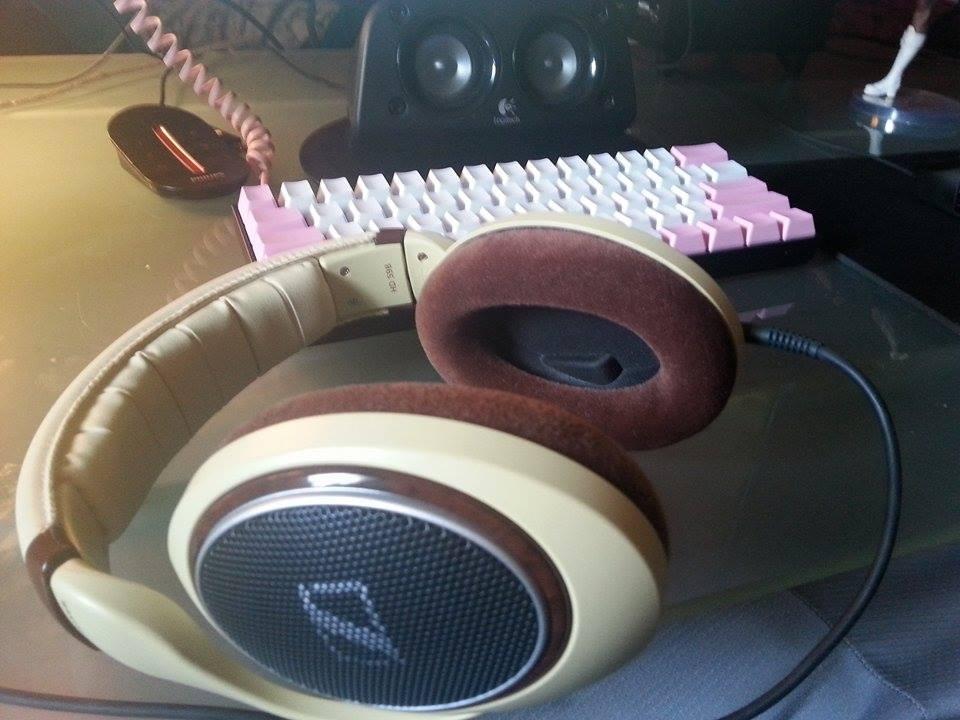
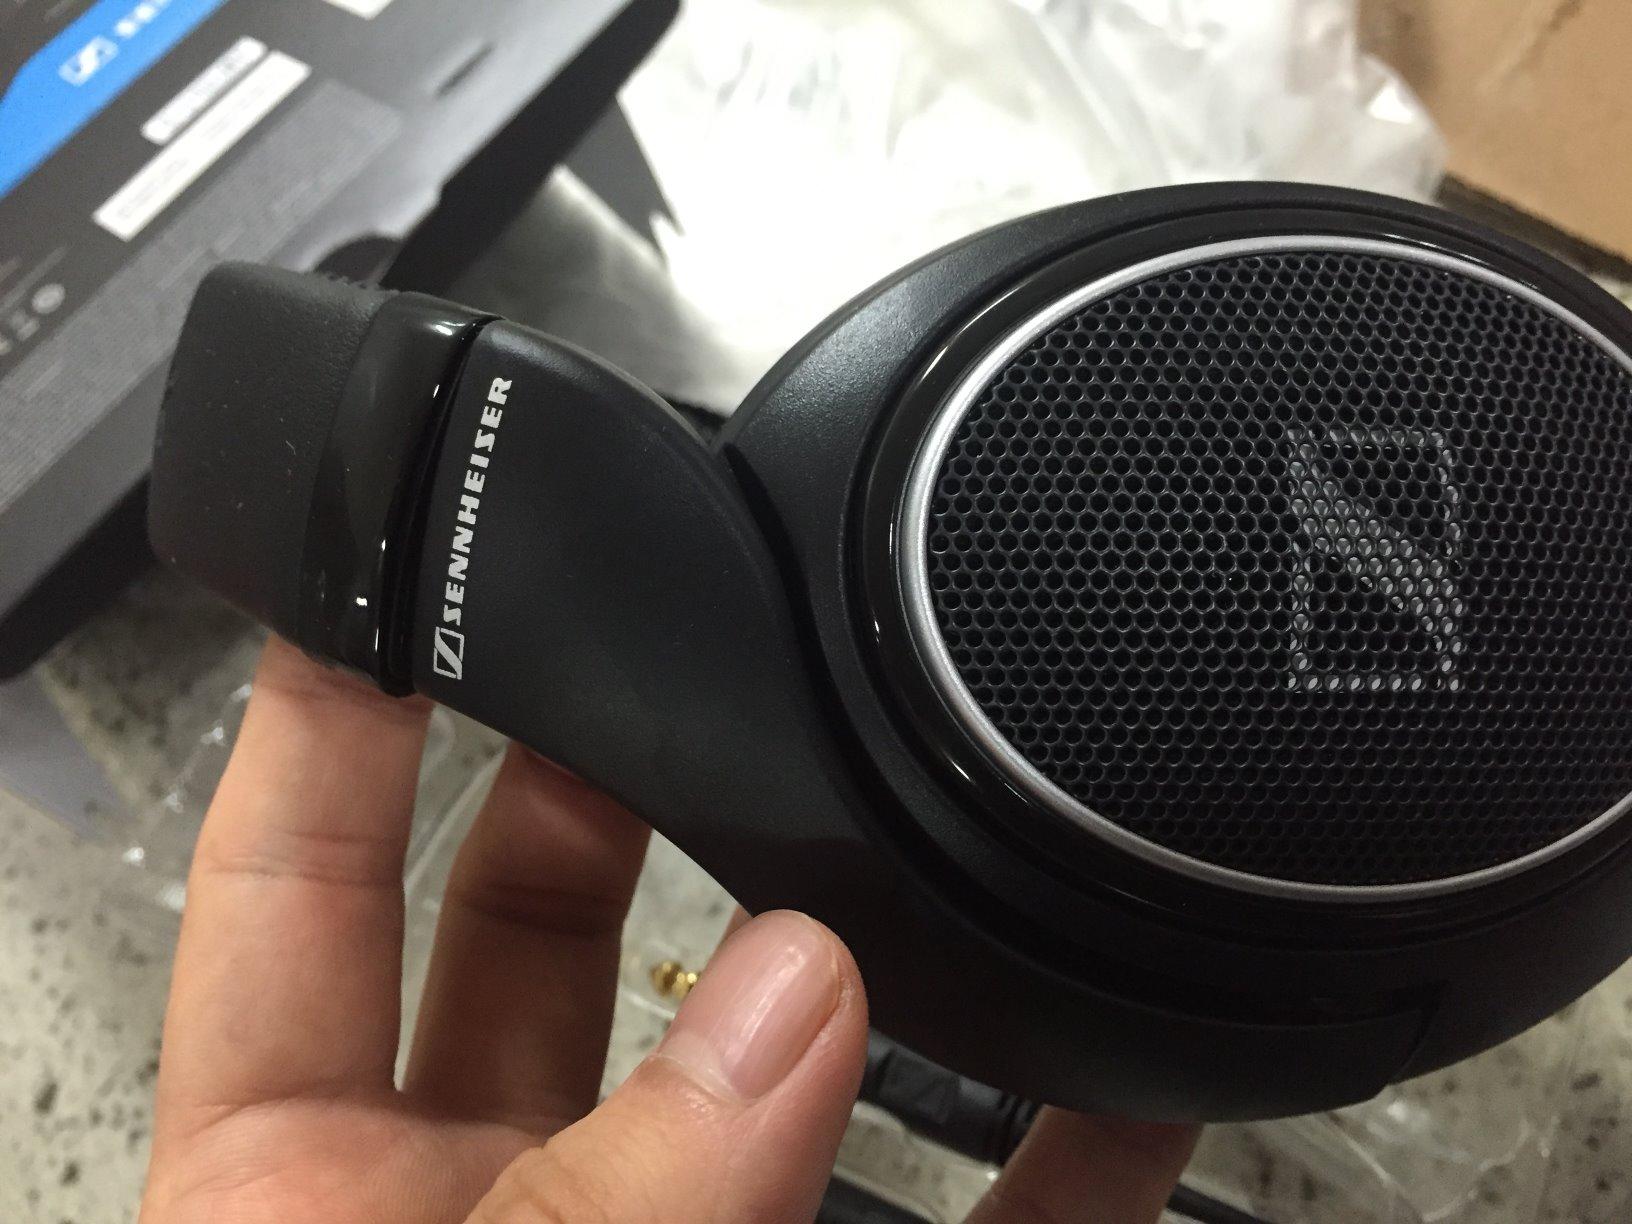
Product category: headphones
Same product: no